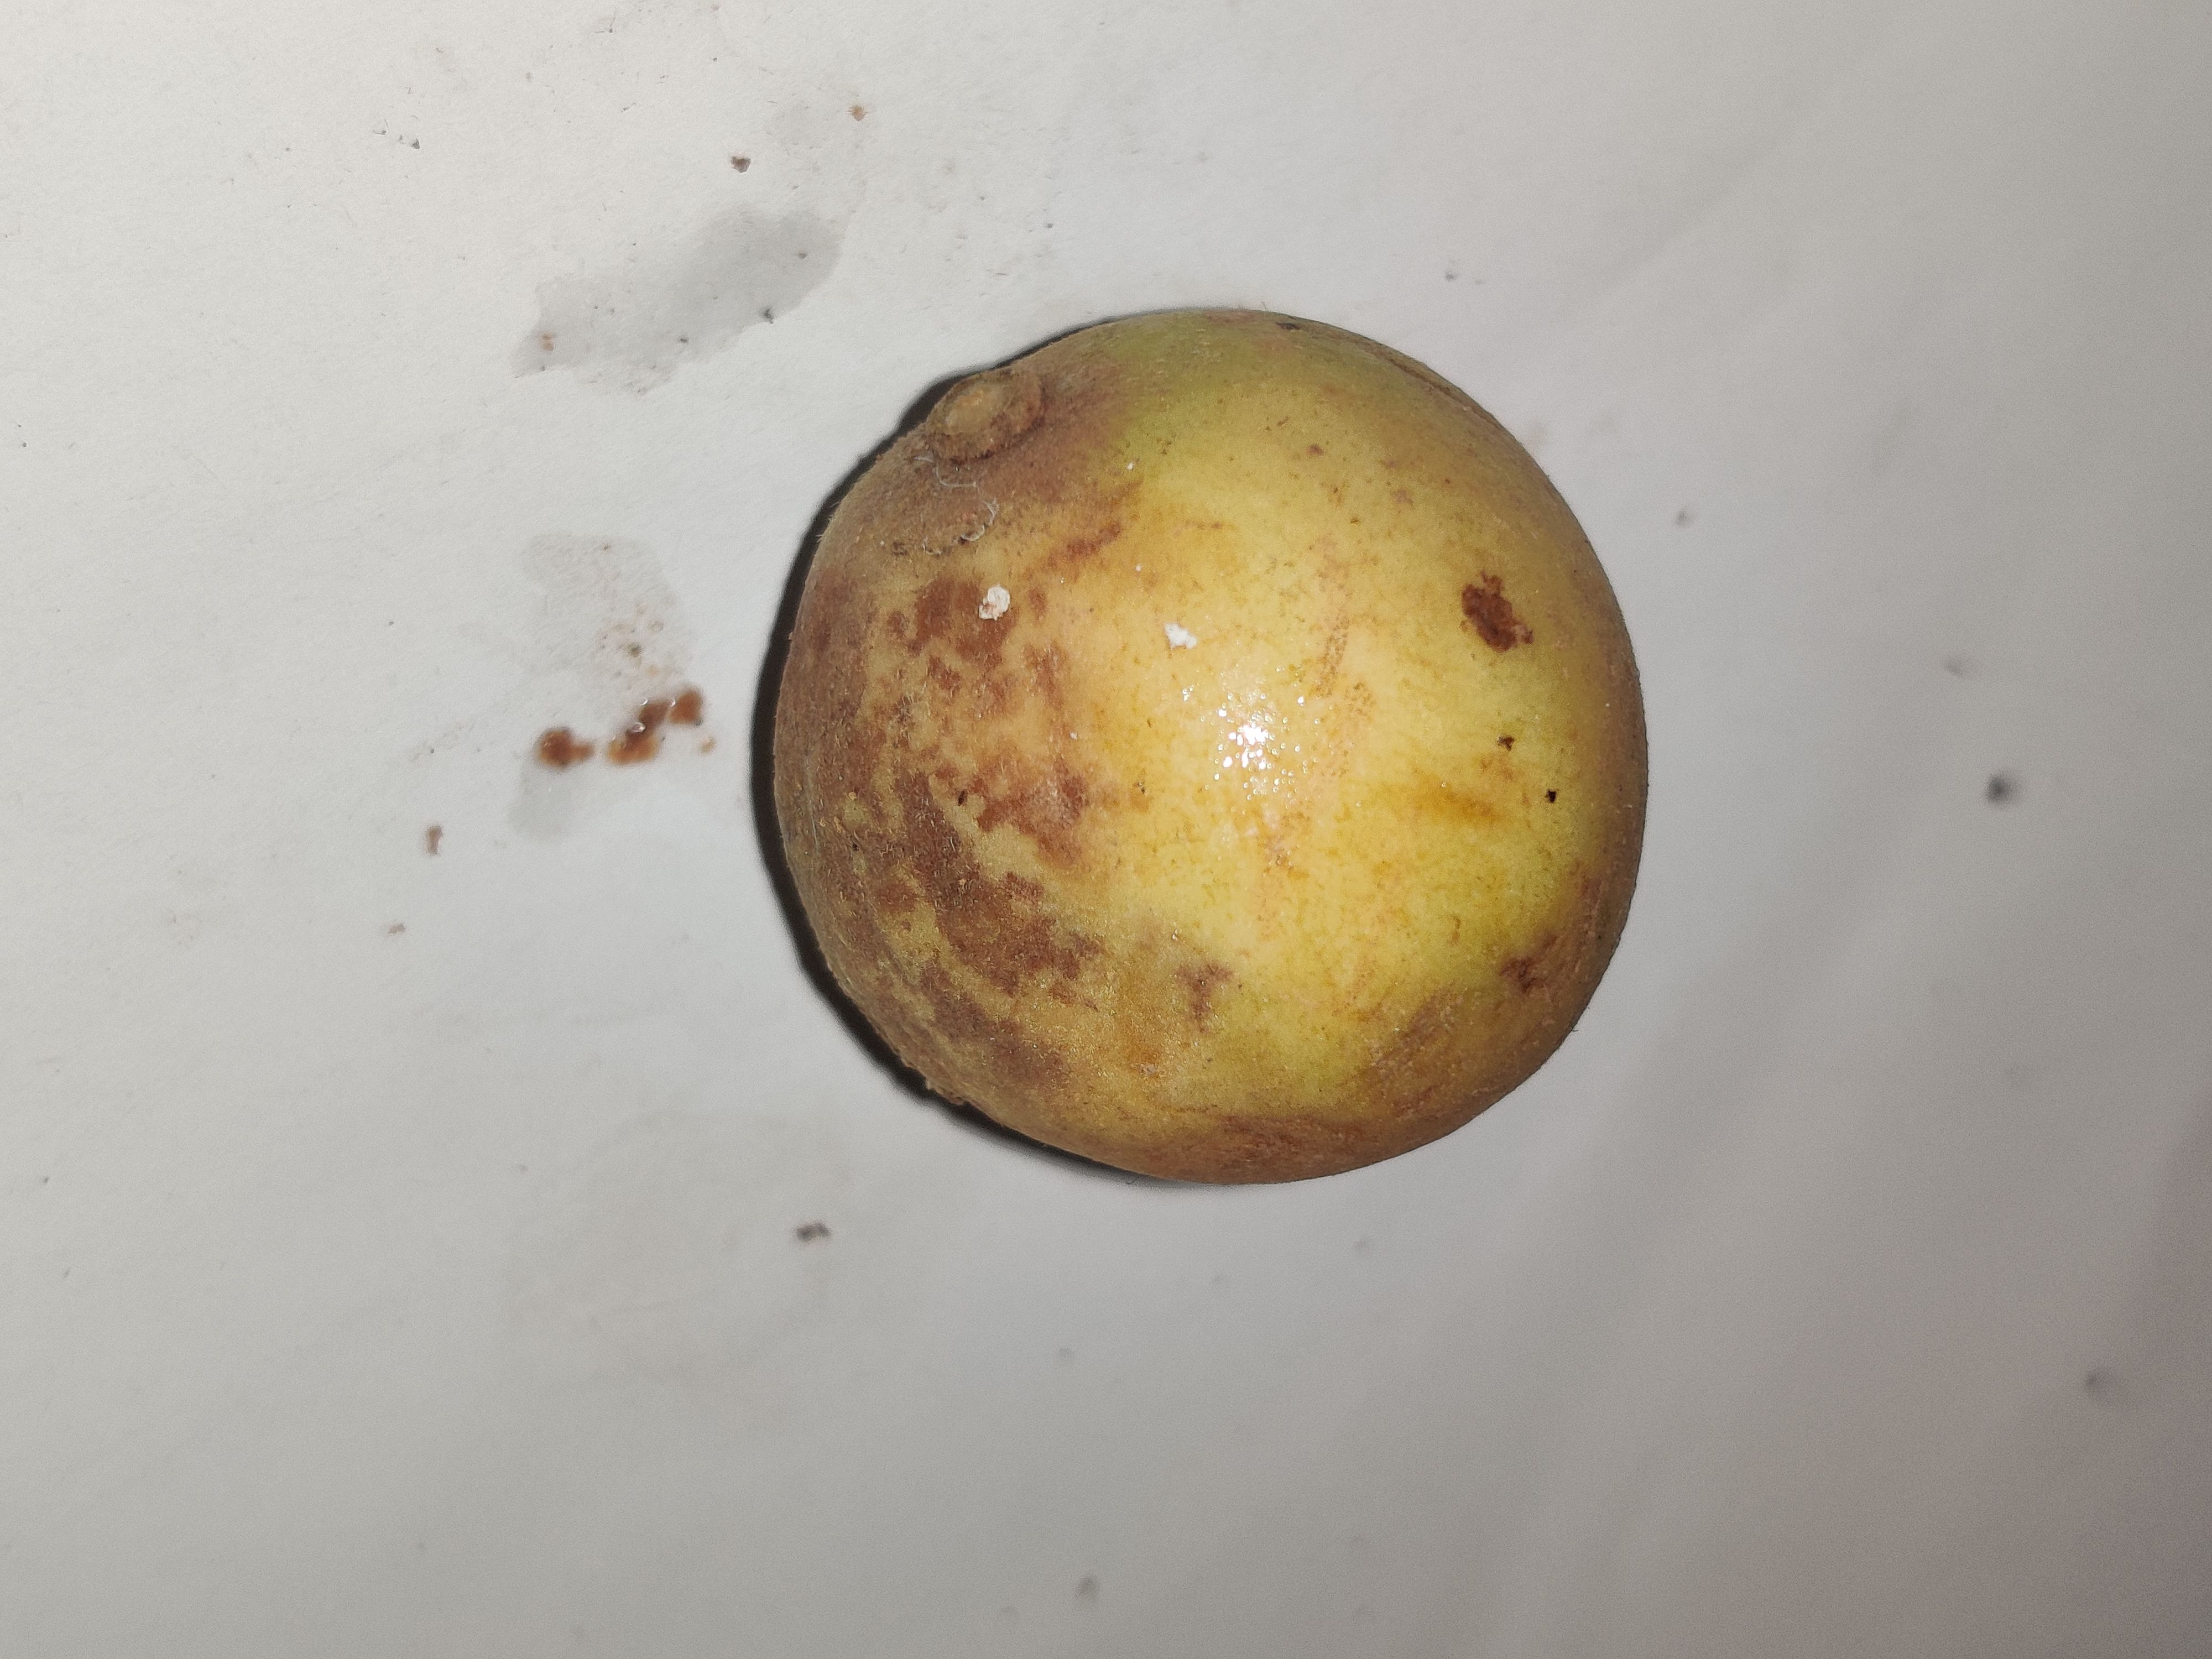
Fruit: burmese-grape
Grade: 2nd-grade